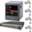
Label: television